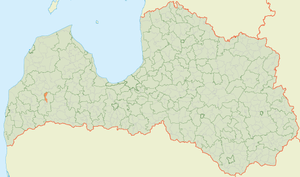
Raņķu pagasts
Raņķu pagasts' placering i Letland
Raņķu pagasts er en territorial enhed i Skrundas novads i Letland. Pagasten havde 507 indbyggere i 2010 og omfatter et areal på 46,48 kvadratkilometer. Hovedbyen i pagasten er Raņķi.